Bhagavad Gita

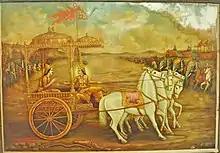
Vintage Hindu God Krishan Gita Birth Litho Print Original Vasudeo Pandya.

The Bhagavad Gita manuscript is found in the sixth book of the "Mahabharata" manuscripts – the "Bhisma-parvan". Therein, in the third section, the Gita forms chapters 23–40, that is 6.3.23 to 6.3.40. The Bhagavad Gita is often preserved and studied on its own, as an independent text with its chapters renumbered from 1 to 18. The Bhagavad Gita manuscripts exist in numerous Indic scripts. These include writing systems that are currently in use, as well as early scripts such as the now dormant Sharada script. Variant manuscripts of the Gita have been found on the Indian subcontinent. Unlike the enormous variations in the remaining sections of the surviving "Mahabharata" manuscripts, the Gita manuscripts show only minor variations.